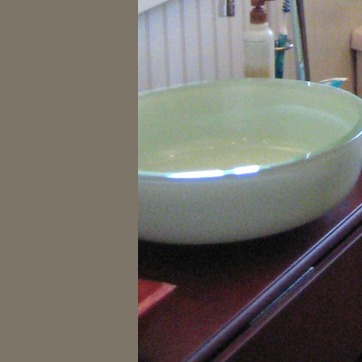
Material: ceramic